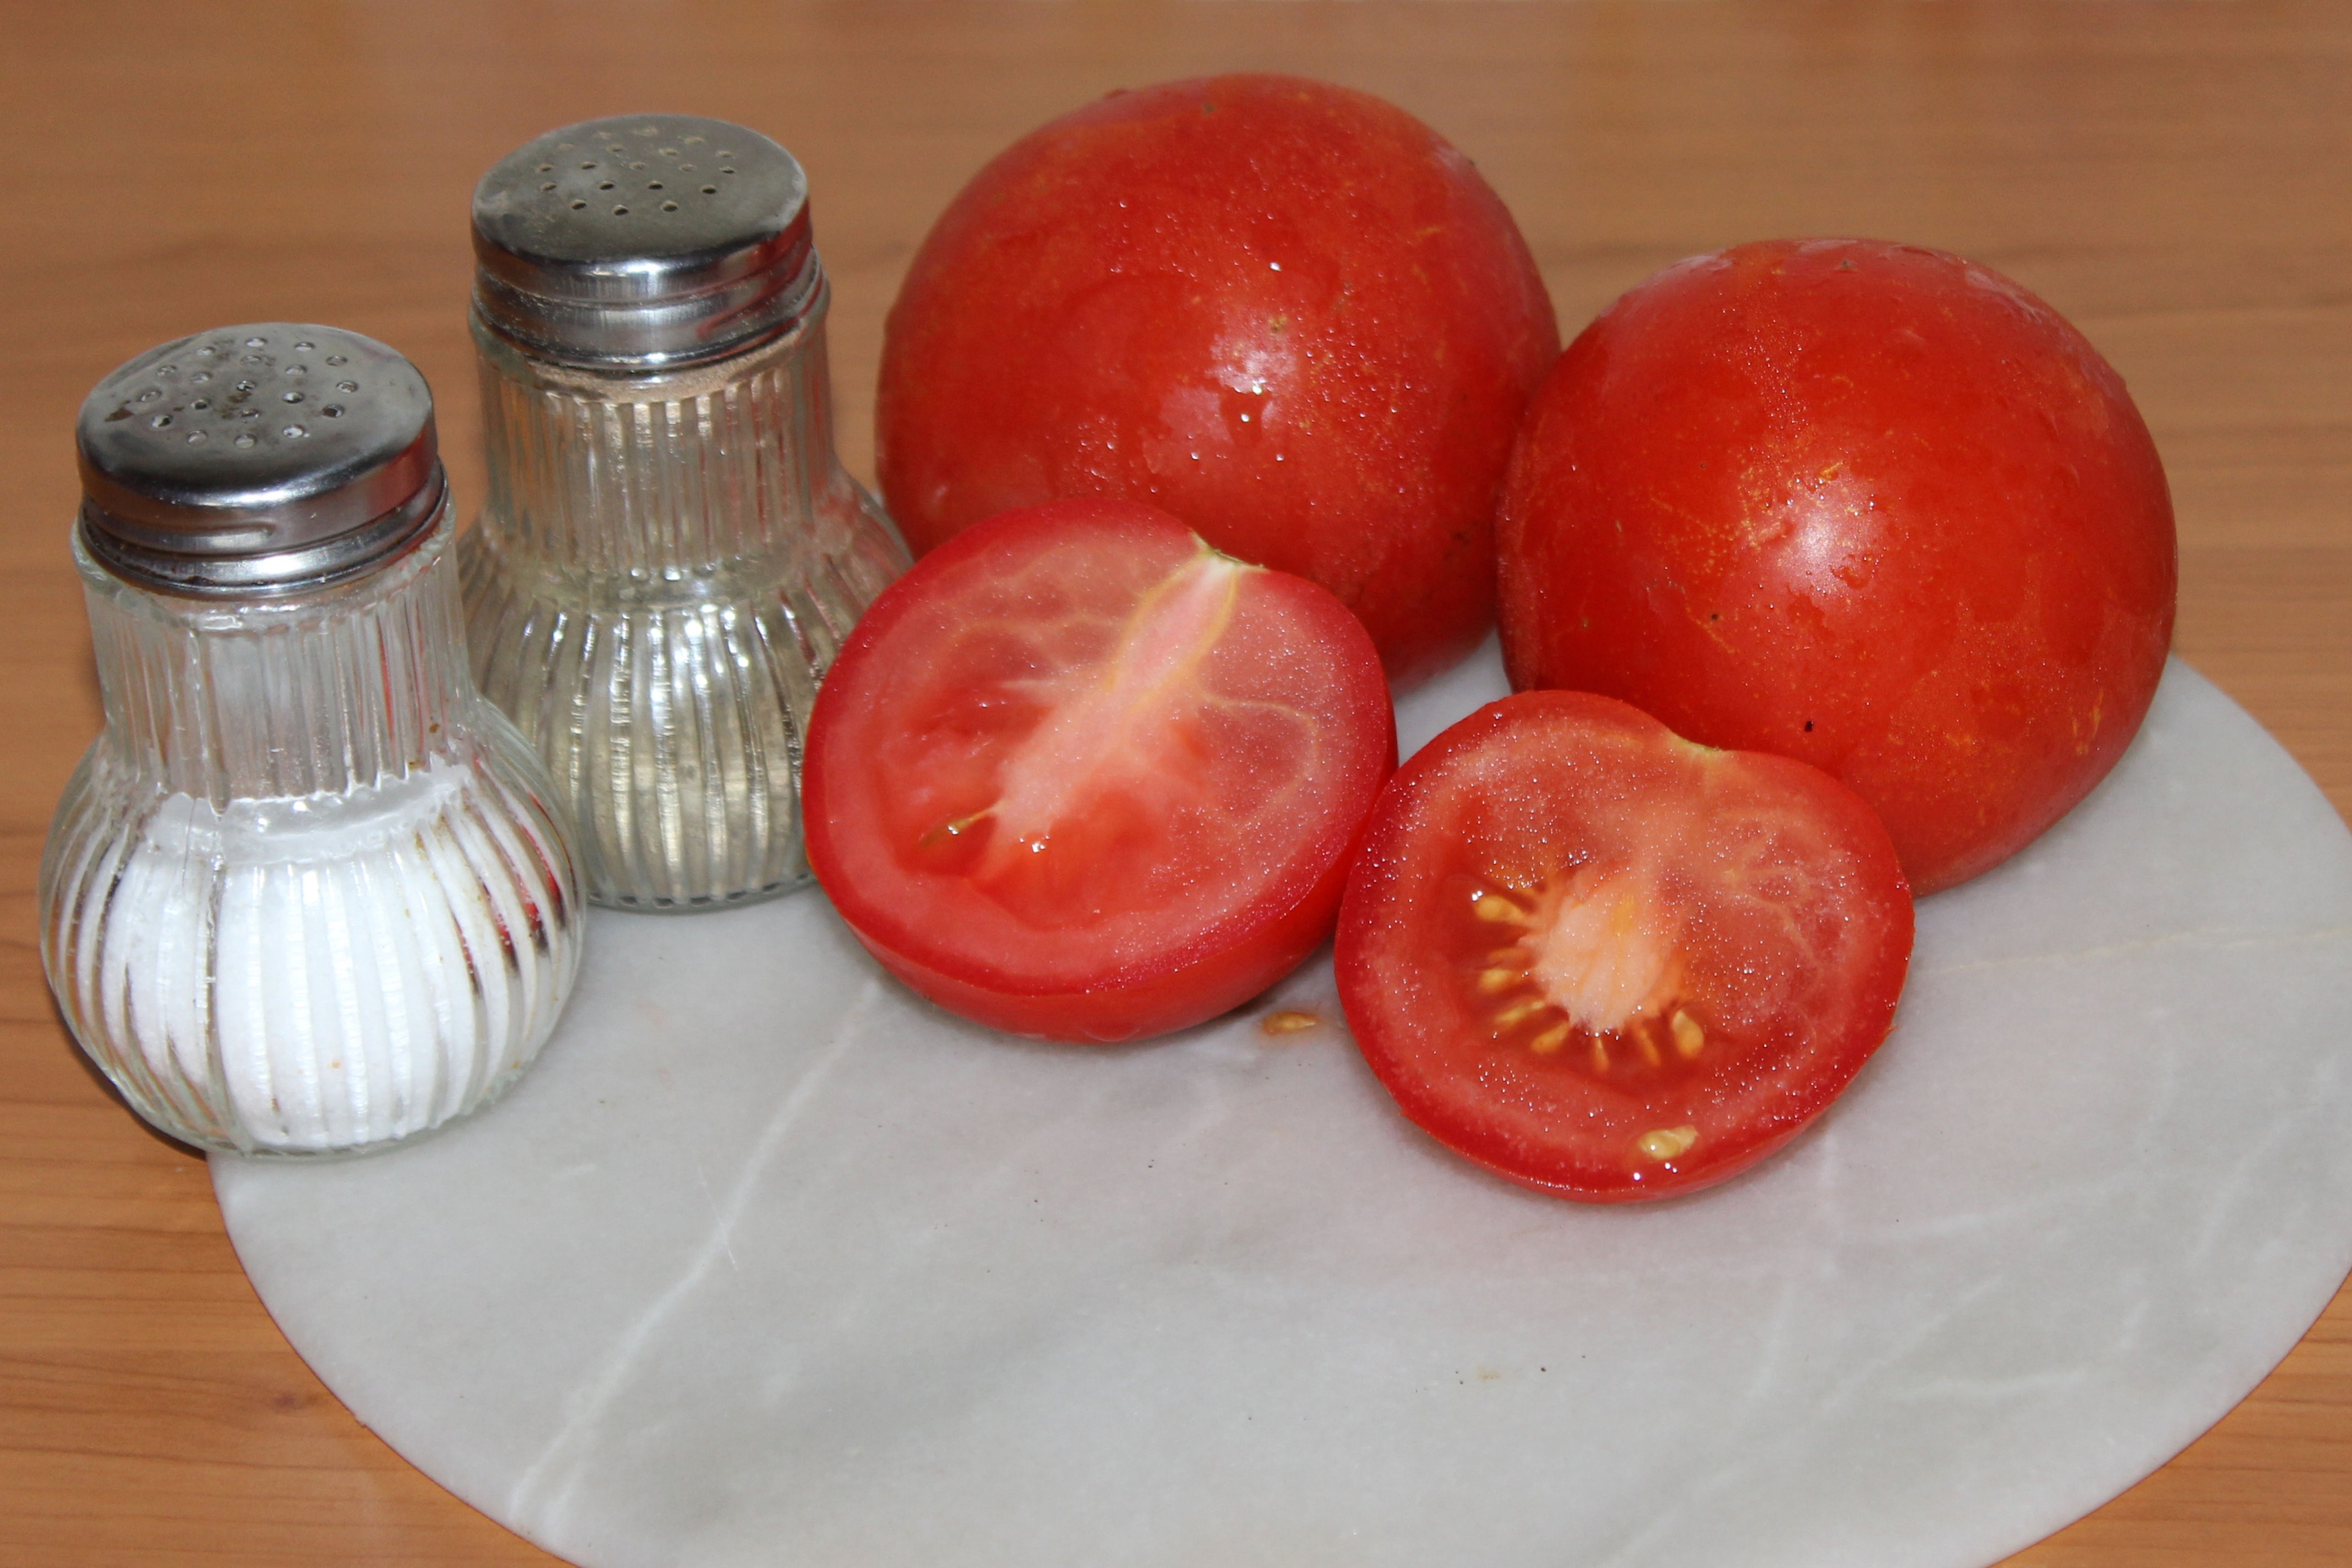
plant, fruit, food, pepper, produce, vegetable, salt, healthy, tomato, tomatoes, frisch, flowering plant, land plant